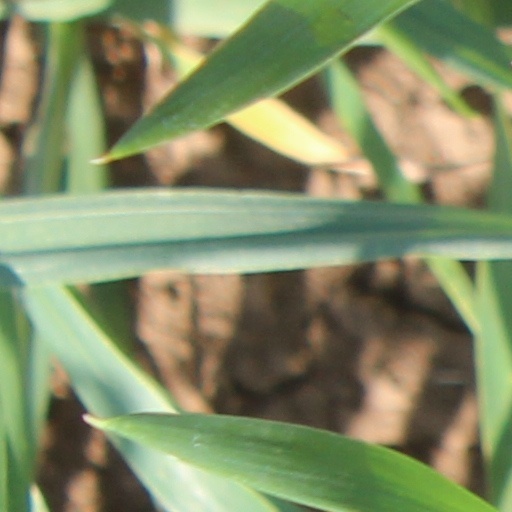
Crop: wheat